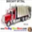
Label: truck